Control car

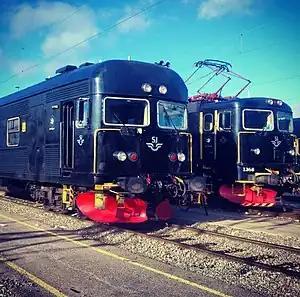
SJ AFM7

Koleje Mazowieckie use driving trailers on their regional services. The first batch of double-decker driving trailers and cars, the Twindexx Bombardier Double-deck Coaches, was delivered in 2008. The second batch, PESA-made Sundecks, was delivered at the end of 2015.